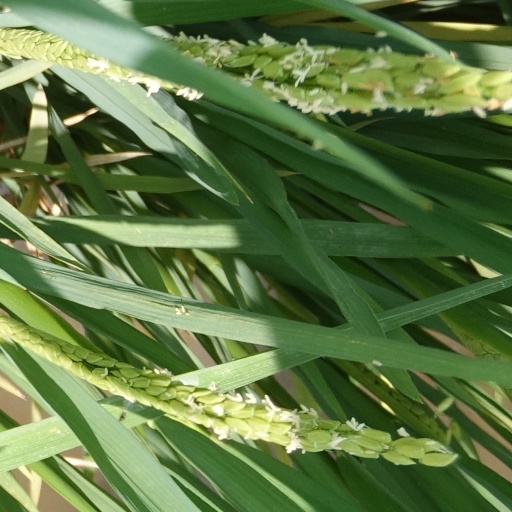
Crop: rice